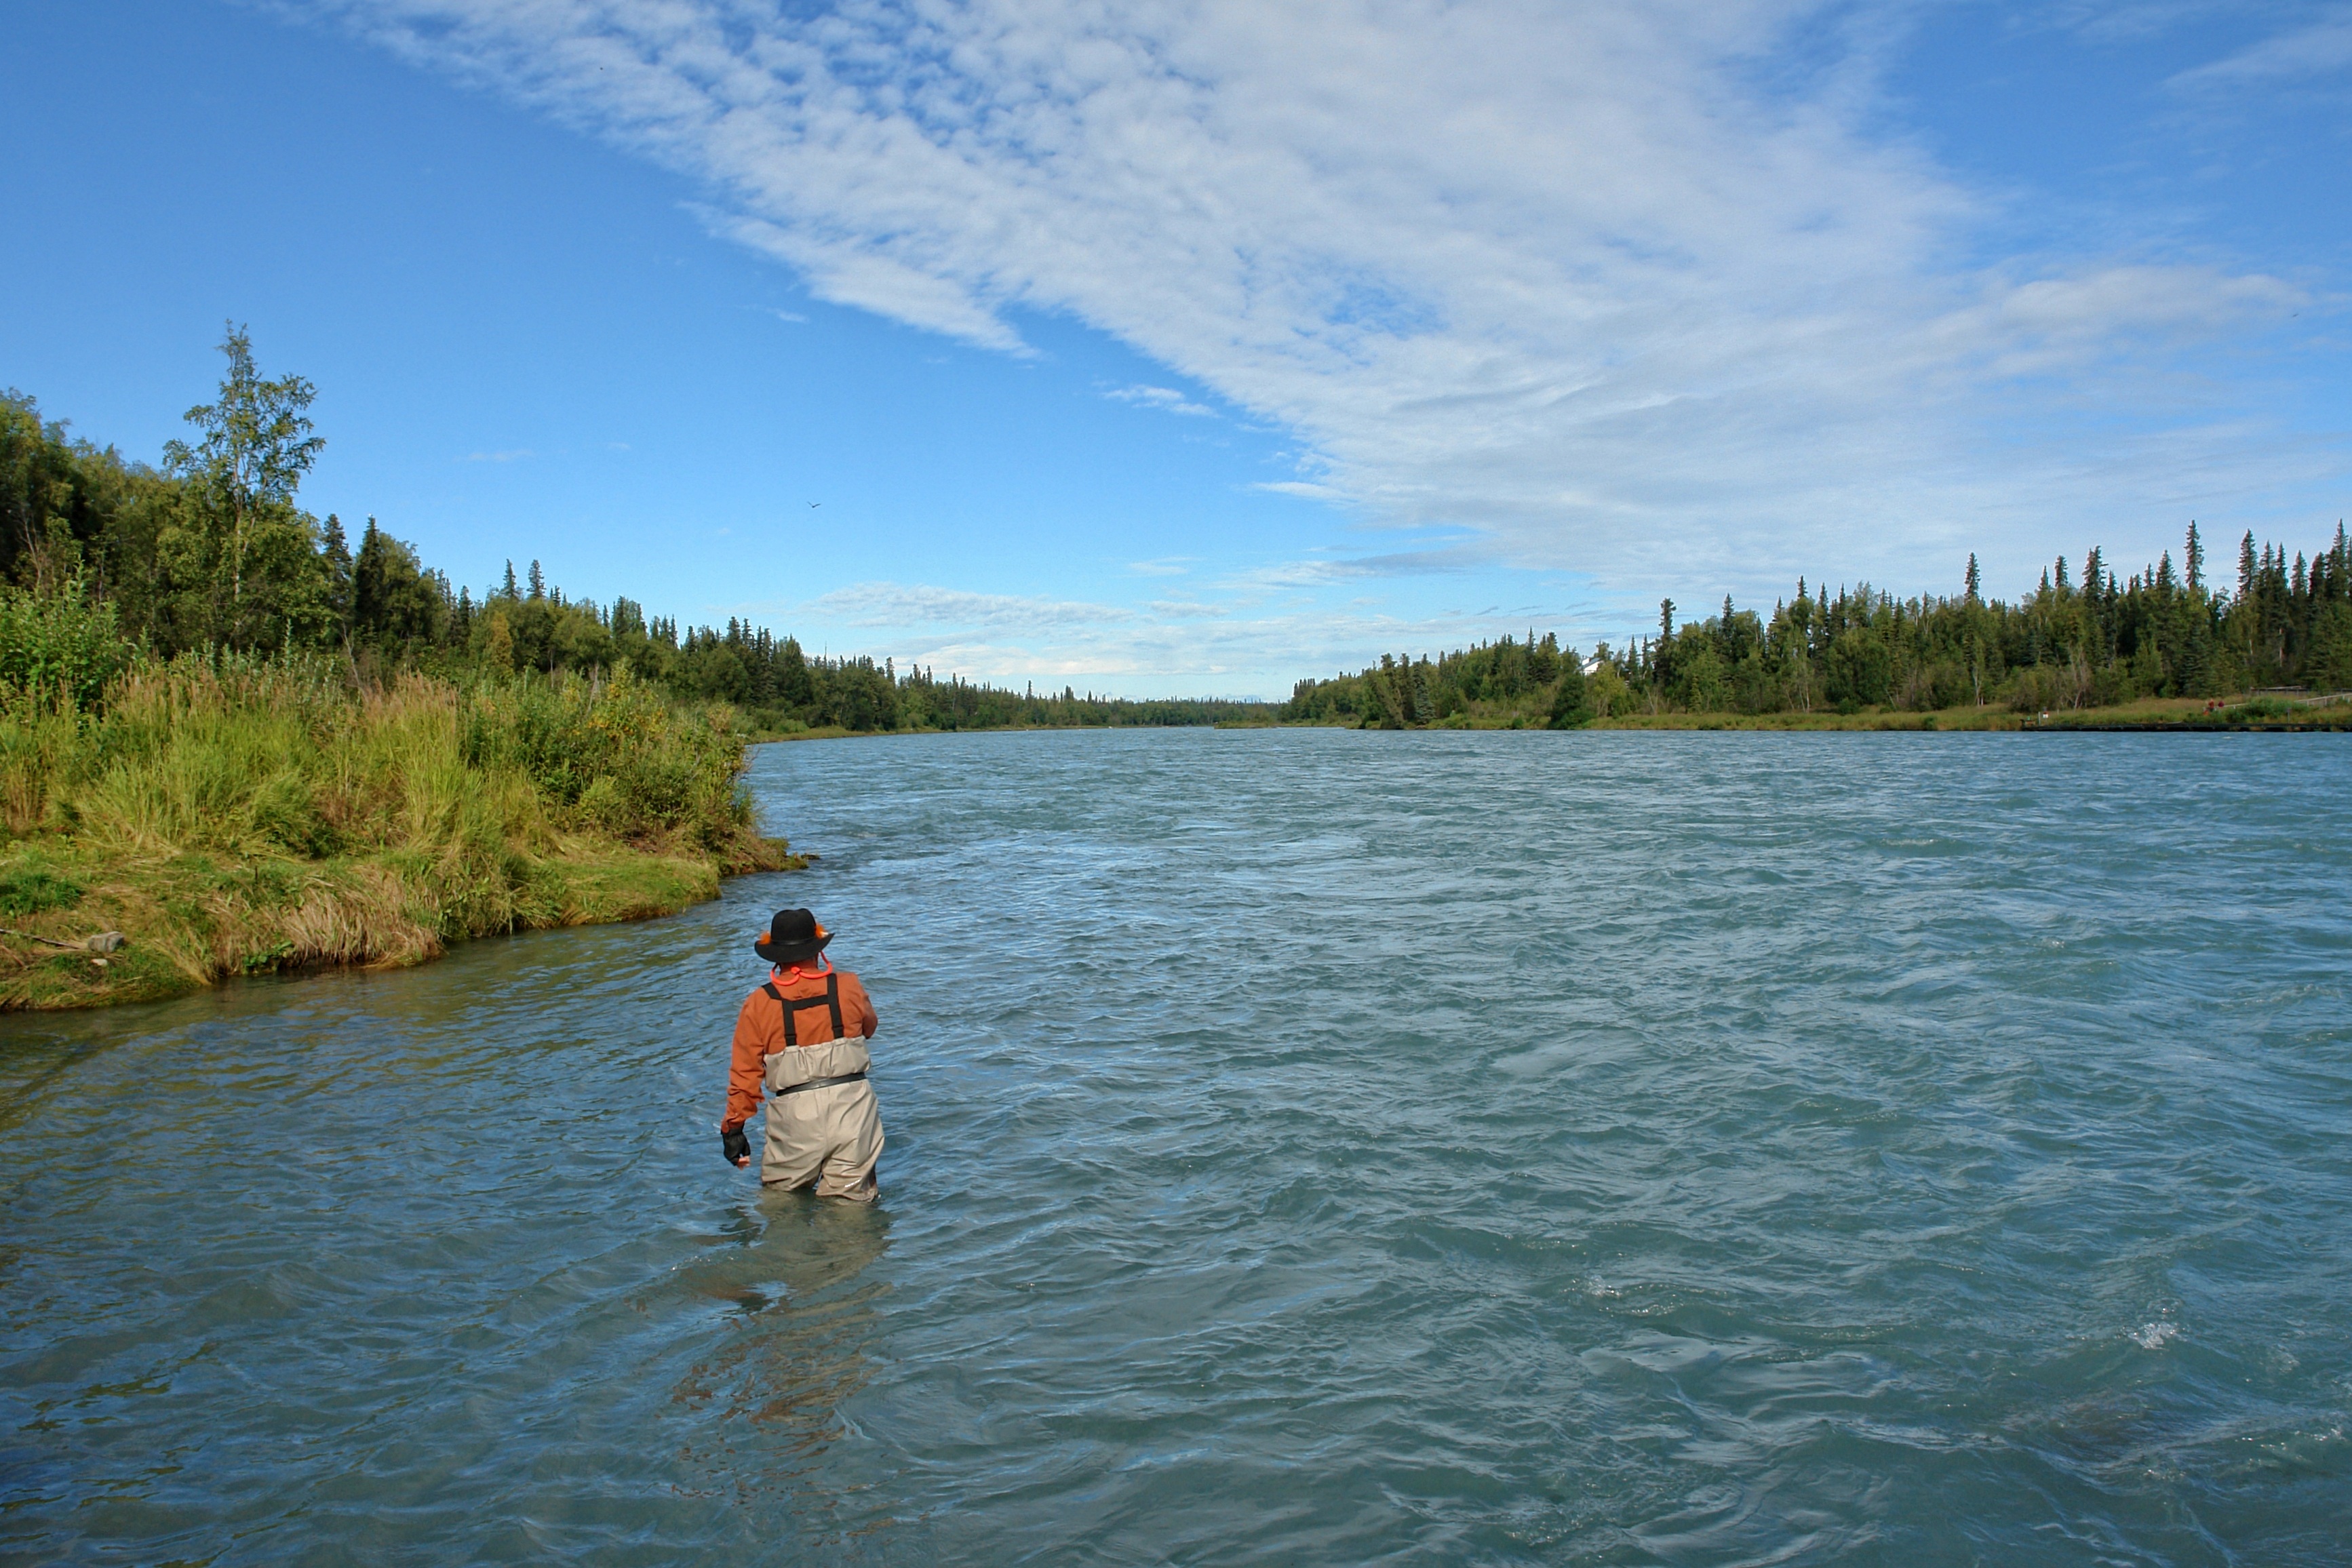
landscape, water, nature, outdoor, person, sport, boat, lake, river, vacation, travel, canoe, recreation, vehicle, fishing, fisherman, reservoir, tourism, outdoors, boating, rod, alaska, catch, loch, lure, casting, hobby, recreational fishing, keani river